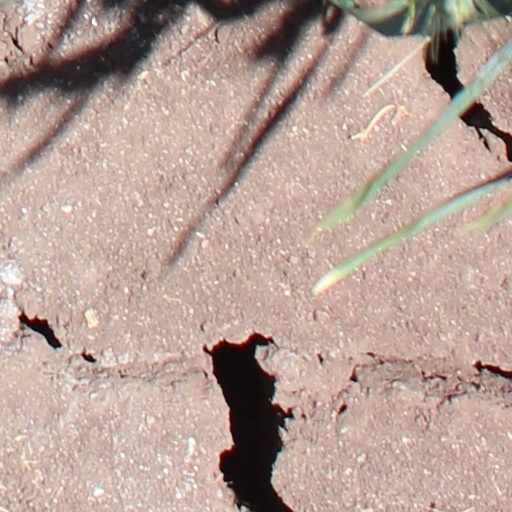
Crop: wheat